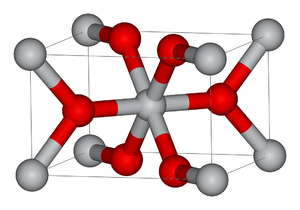
Le rutile est une espèce minérale composée de dioxyde de titane de formule TiO₂ avec des traces de fer, tantale, niobium, chrome, vanadium et étain. Il est trimorphe avec la brookite et l'anatase. Il est la forme la plus stable de dioxyde de titane et est produit à haute température, la brookite se formant à des températures plus basses et l'anatase formée à des températures encore plus basses.